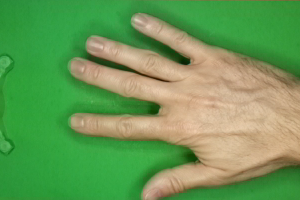
Label: paper